Philodendron

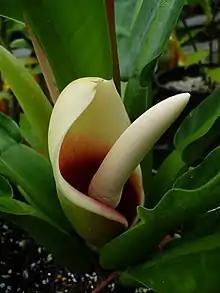
Inflorescence from "Philodendron martianum"

When philodendrons are ready to reproduce, they will produce an inflorescence which consists of a leaf-like hood called a spathe within which is enclosed a tube-like structure called a spadix. Depending on the species, a single inflorescence can be produced or a cluster of up to 11 inflorescences can be produced at a single time on short peduncles. The spathe tends to be waxy and is usually bicolored. In some philodendrons, the color of the base of the spathe contrasts in color with the upper part, and in others, the inner and outer surfaces of the spathe differ in coloration. The paler color tends to be either white or green, and the darker usually red or crimson. Pelargonidin is the predominant pigment causing the red coloration in the spathes. The upper portion of the spathe is called the limb or blade, while the lower portion is called the convolute tube or chamber due to its tubular structure at the base. The spadix is more often than not white and shorter than the spathe. On the spadix are found fertile female, fertile male, and sterile male flowers. The fertile male and female flowers are separated on the spadix by a sterile zone or staminodal region composed of sterile male flowers. This barrier of sterile male flowers ensures fertile male flowers do not fertilize the female flowers. The arrangement tends to be vertical, with fertile male flowers at the top of the spadix followed by sterile male flowers, and fertile female flowers very close to the bottom in the region known as the spathe tube or chamber. In some philodendrons, an additional region of sterile male flowers is found at the very top of the spadix. The fertile female flowers are often not receptive to fertilization when the fertile males are producing pollen, which again prevents self-pollination. The pollen itself is thread-like and appears to project out from the region where the fertile male flowers are located.